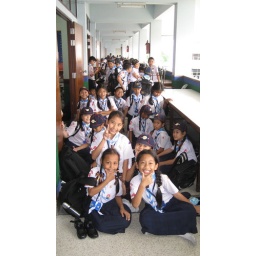
more P3 students! note: no shoes in classroom buildings...only on the field and in the cafeteria.that's right.i taught with no shoes...^_^